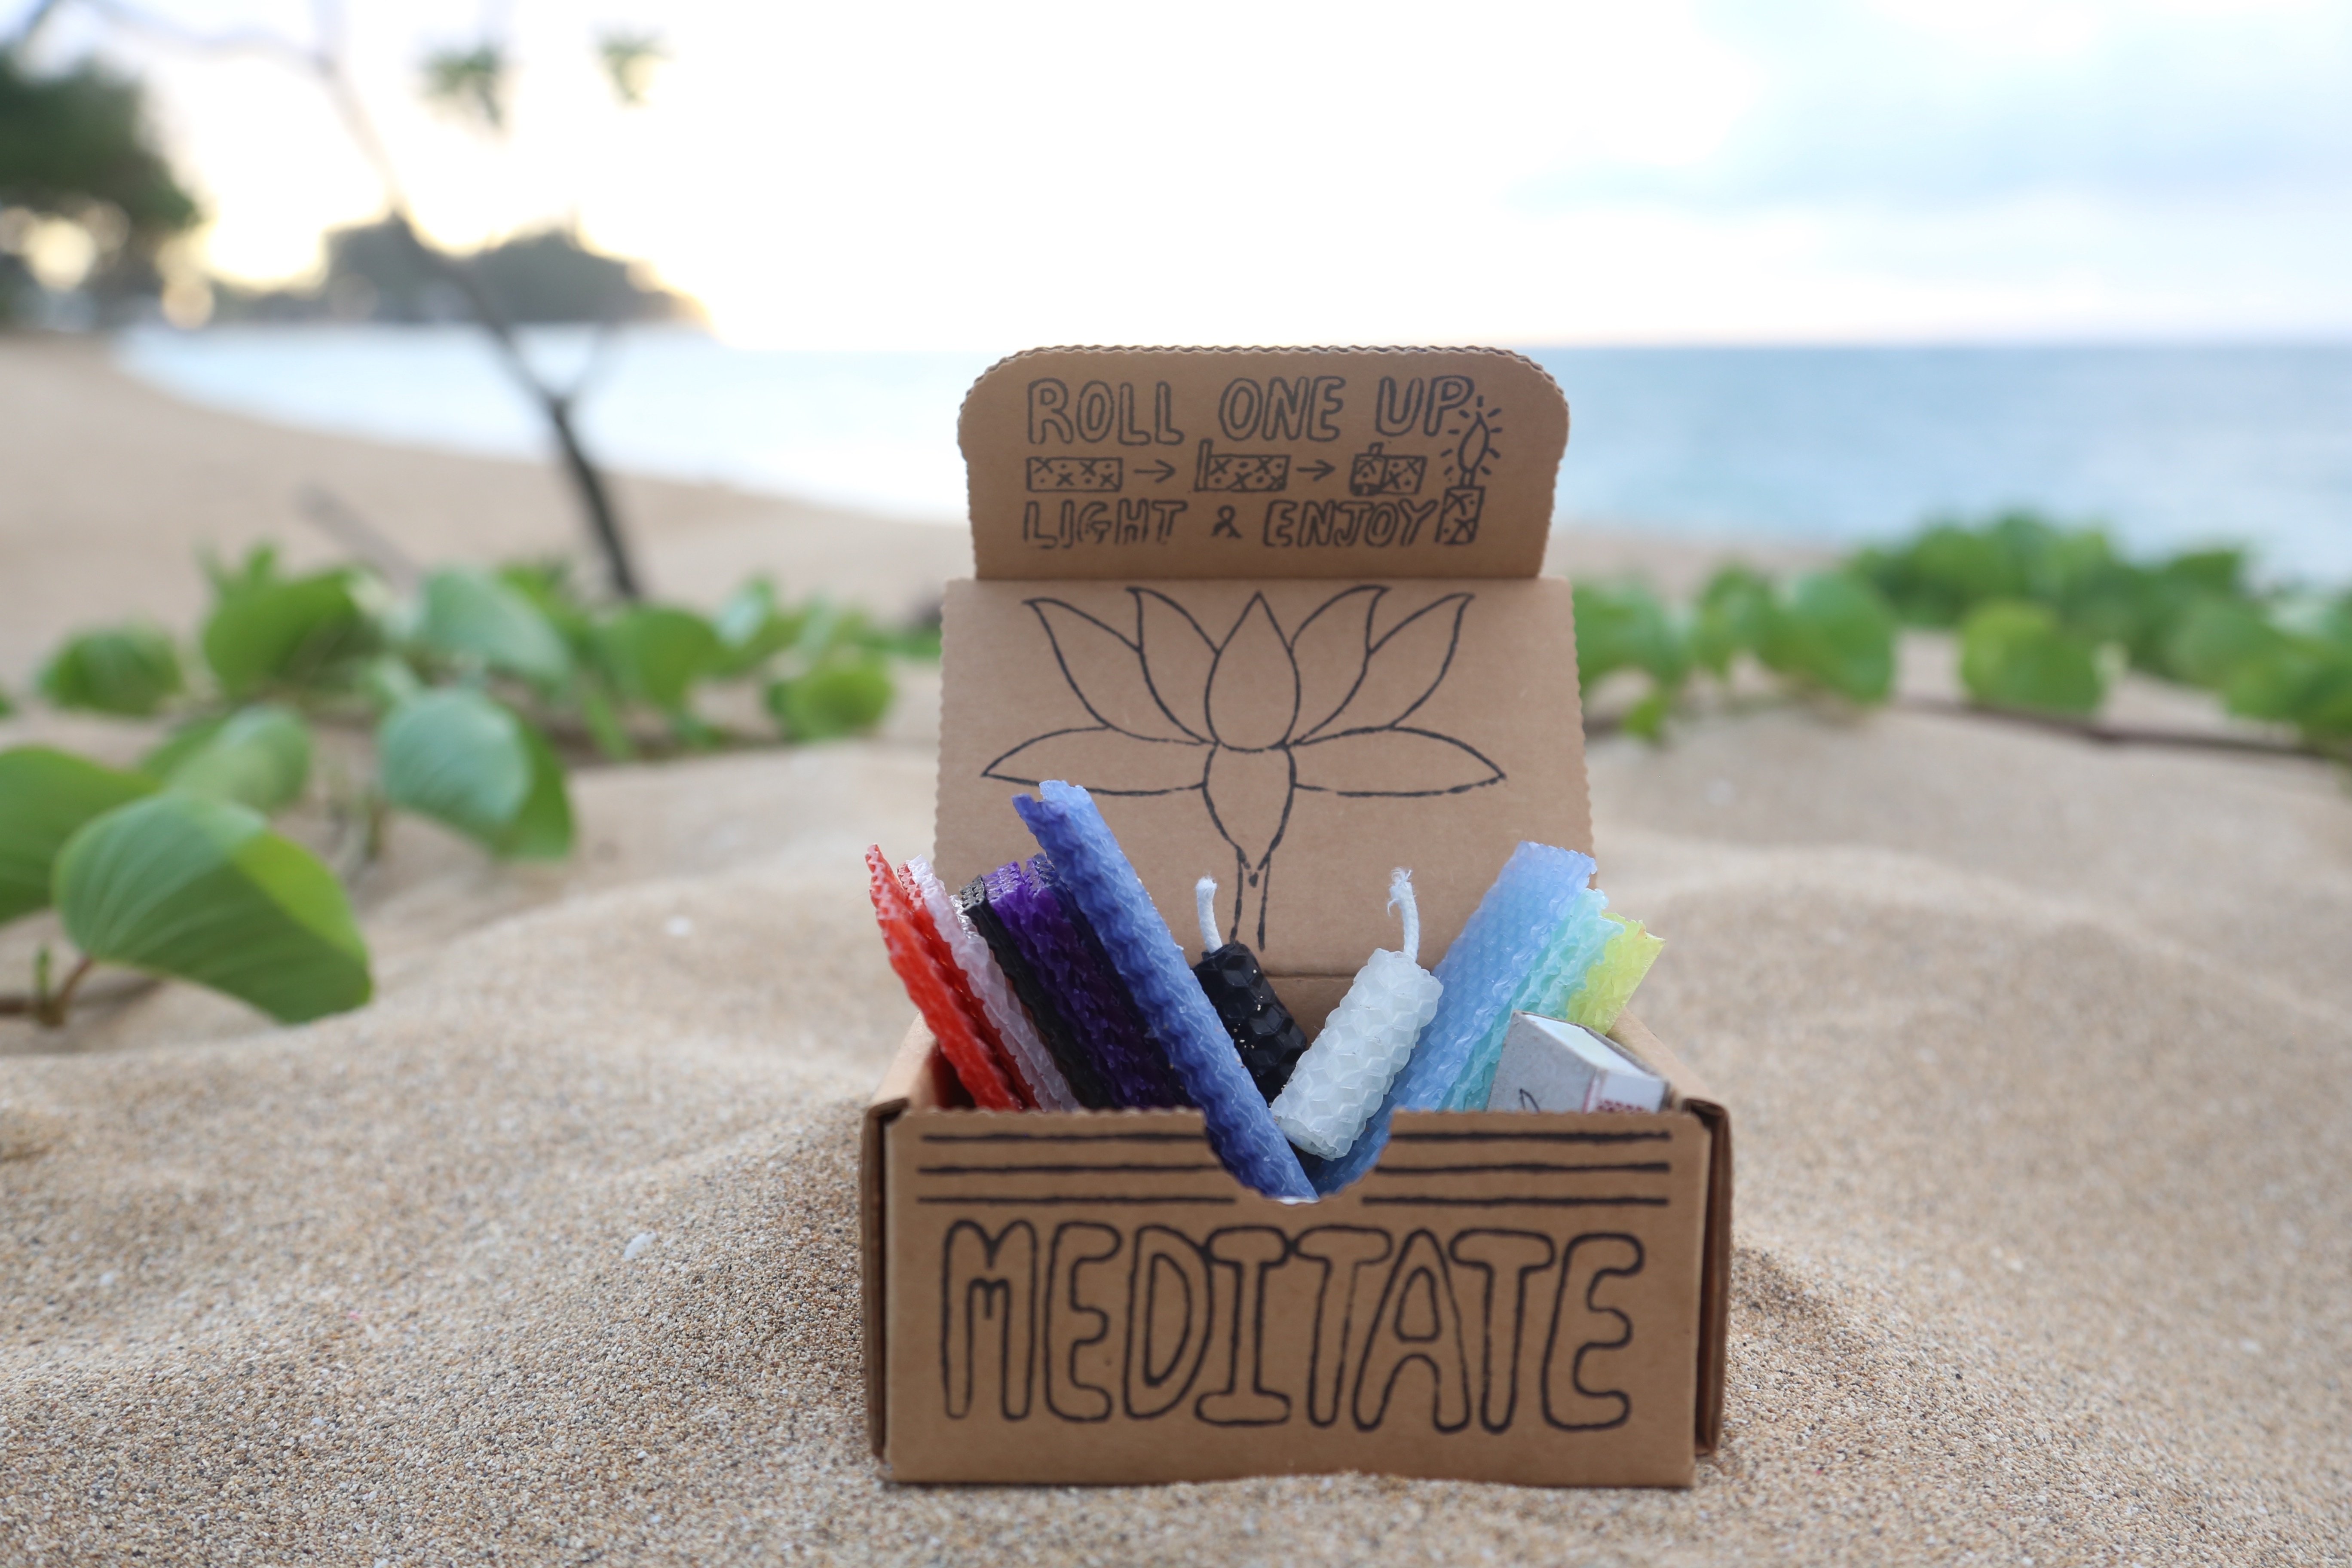
beach, sea, nature, ocean, relax, dessert, relaxation, meditation, yoga, mind